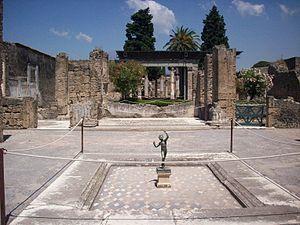
La Maison du Faune construite au IIᵉ siècle av. J.-C. était une des résidences privées de Pompéi. C'était l'une des maisons aristocratiques les plus luxueuses de la république romaine et abritait de nombreuses œuvres d'art.